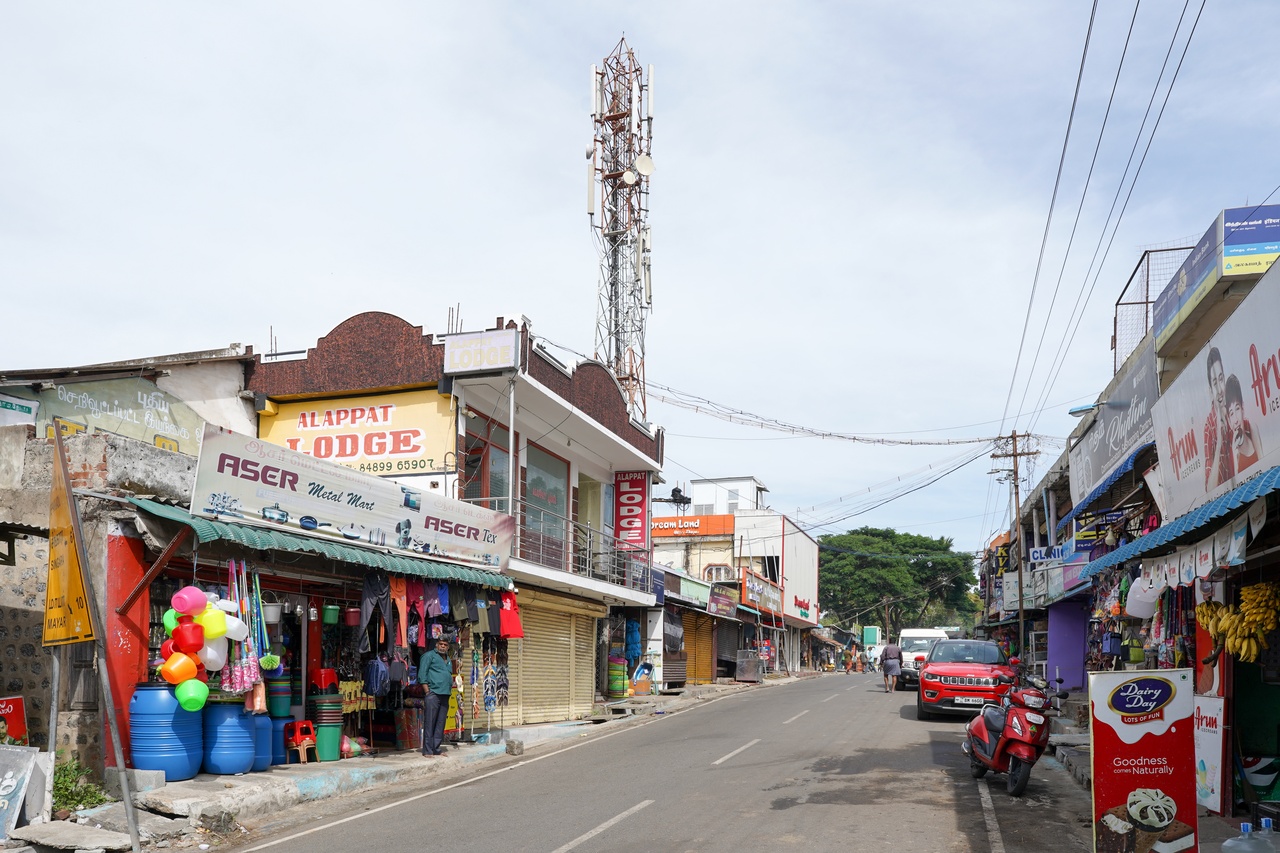
Main road MDR 700 from Ooty towards Theppakadu, Masinagudi, The Nilgiris, Tamil Nadu, India